Solar power in Georgia (U.S. state)

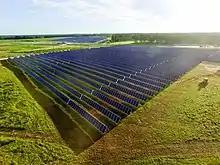
Old Midville solar project, Millen

The state's first solar community is located at Weatherford Place in Roswell. All homes are LEED Certified Platinum and monitored. The solar generation is compared to GP totals each month. The past 6 years of data monitoring show that GP meter consistently records less produced power. GP does not pay "time of day rates" as do many other states and also requires the homeowner to sign over all "environmental attributes" [solar renewable energy credits or SRECs] if the homeowner chooses to sell back all solar energy. Similar results are being seen at a Zero Net Energy home [the architectural design and training was a pro-bono project of Cadmus Design-Build and is being monitored by UGA] located in Tifton, GA. In other states such as California, New Jersey, New York, North Carolina, Pennsylvania, etc.] the accumulated SRECs can be sold by the owner of the system. Georgia does not allow the sale of SRECs. Georgia Power is also charging the homeowner tax on the solar energy that is sold back to GP. According to the Database of State Incentives for Renewable Energy, Renewable energy is not taxable.